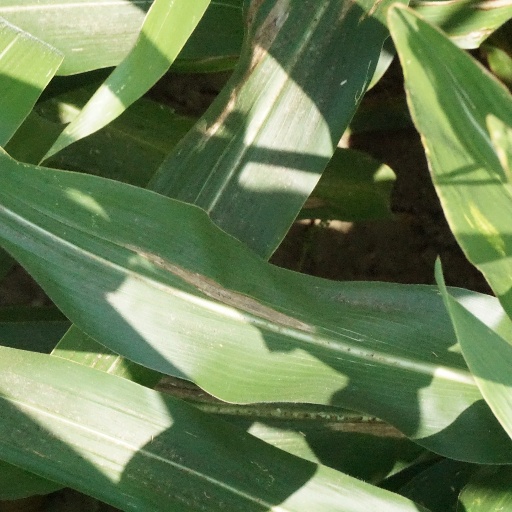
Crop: maize; corn